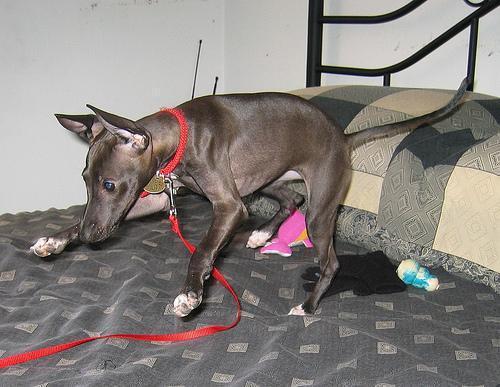
Italian_greyhound